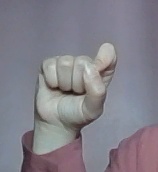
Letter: fa